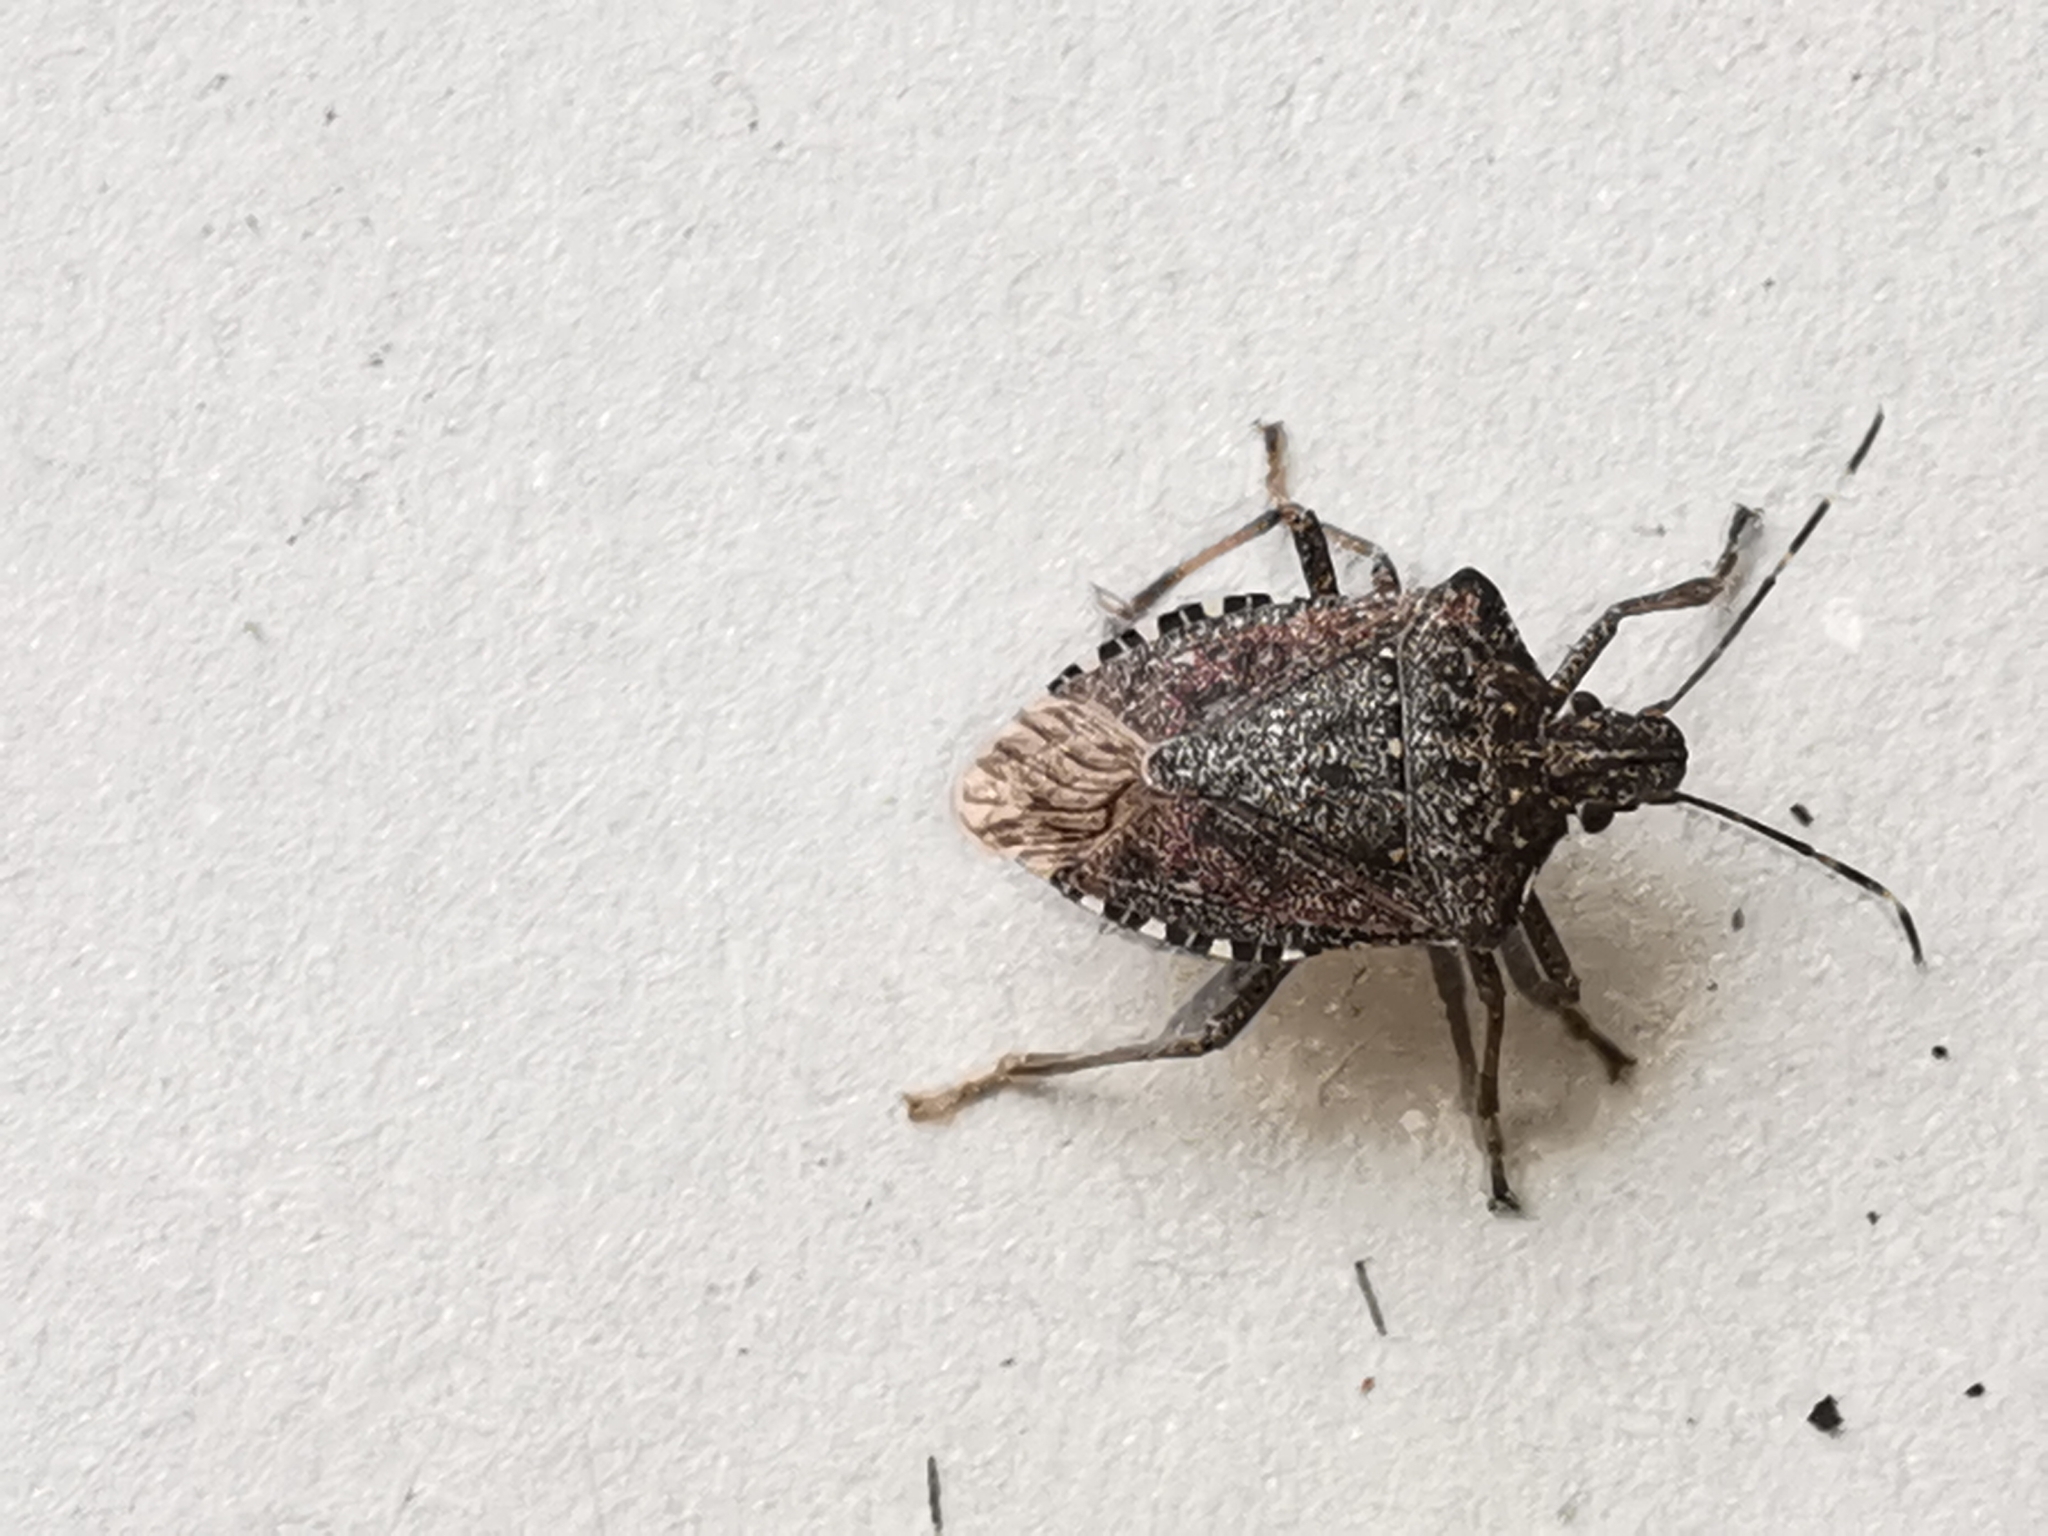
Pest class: stink_bug